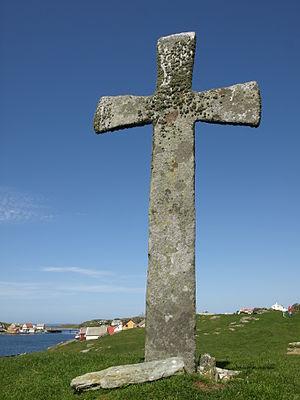
Une croix en pierre ou croix de pierre est le nom d’une croix fabriquée en pierre. Il y a des croix en pierre sous diverses formes dans toutes les régions du monde. Les types courants sont en Europe, Croix en pierre pour les cimetières, Croix mémorielle et croix autel dans les églises. Les croix peuvent être issues de grès, granit, calcaire ou autres types de pierre. Elles ont été taillées pour la plupart hors d’un bloc.